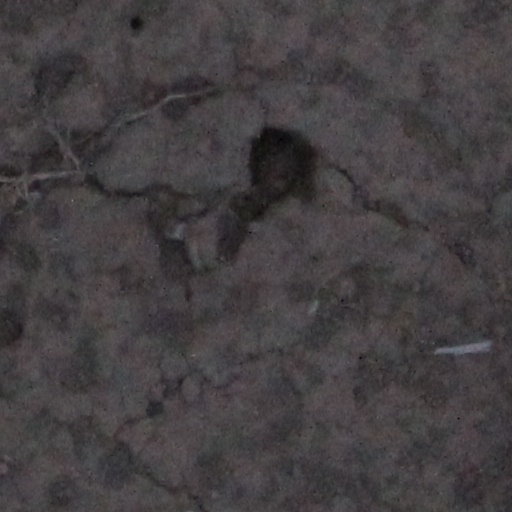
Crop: wheat